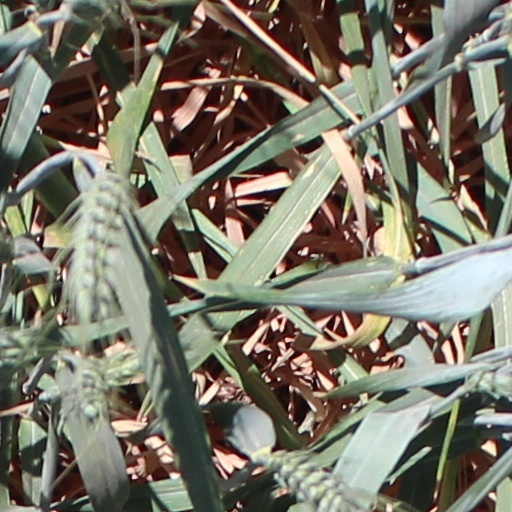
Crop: wheat